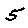
Label: 5